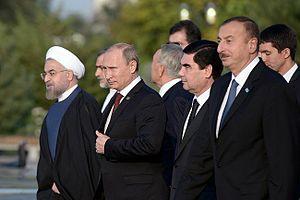
L’Iran, en forme longue la république islamique d'Iran, est un pays d'Asie de l'Ouest, historiquement appelé la Perse. Bordé au nord par la mer Caspienne, au sud-est par le golfe d'Oman et au sud par le golfe Persique, l'Iran partage des frontières avec le Turkménistan au nord-est, l'Afghanistan à l'est, le Pakistan au sud-est, l'Irak à l'ouest et la Turquie, l'Arménie et l'Azerbaïdjan au nord-ouest. Le pays couvre une superficie de 1 648 195 km².